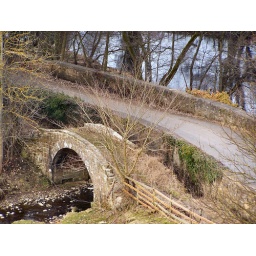
view from the abbey window at the old pack horse bridge over the river greta which joins the tees